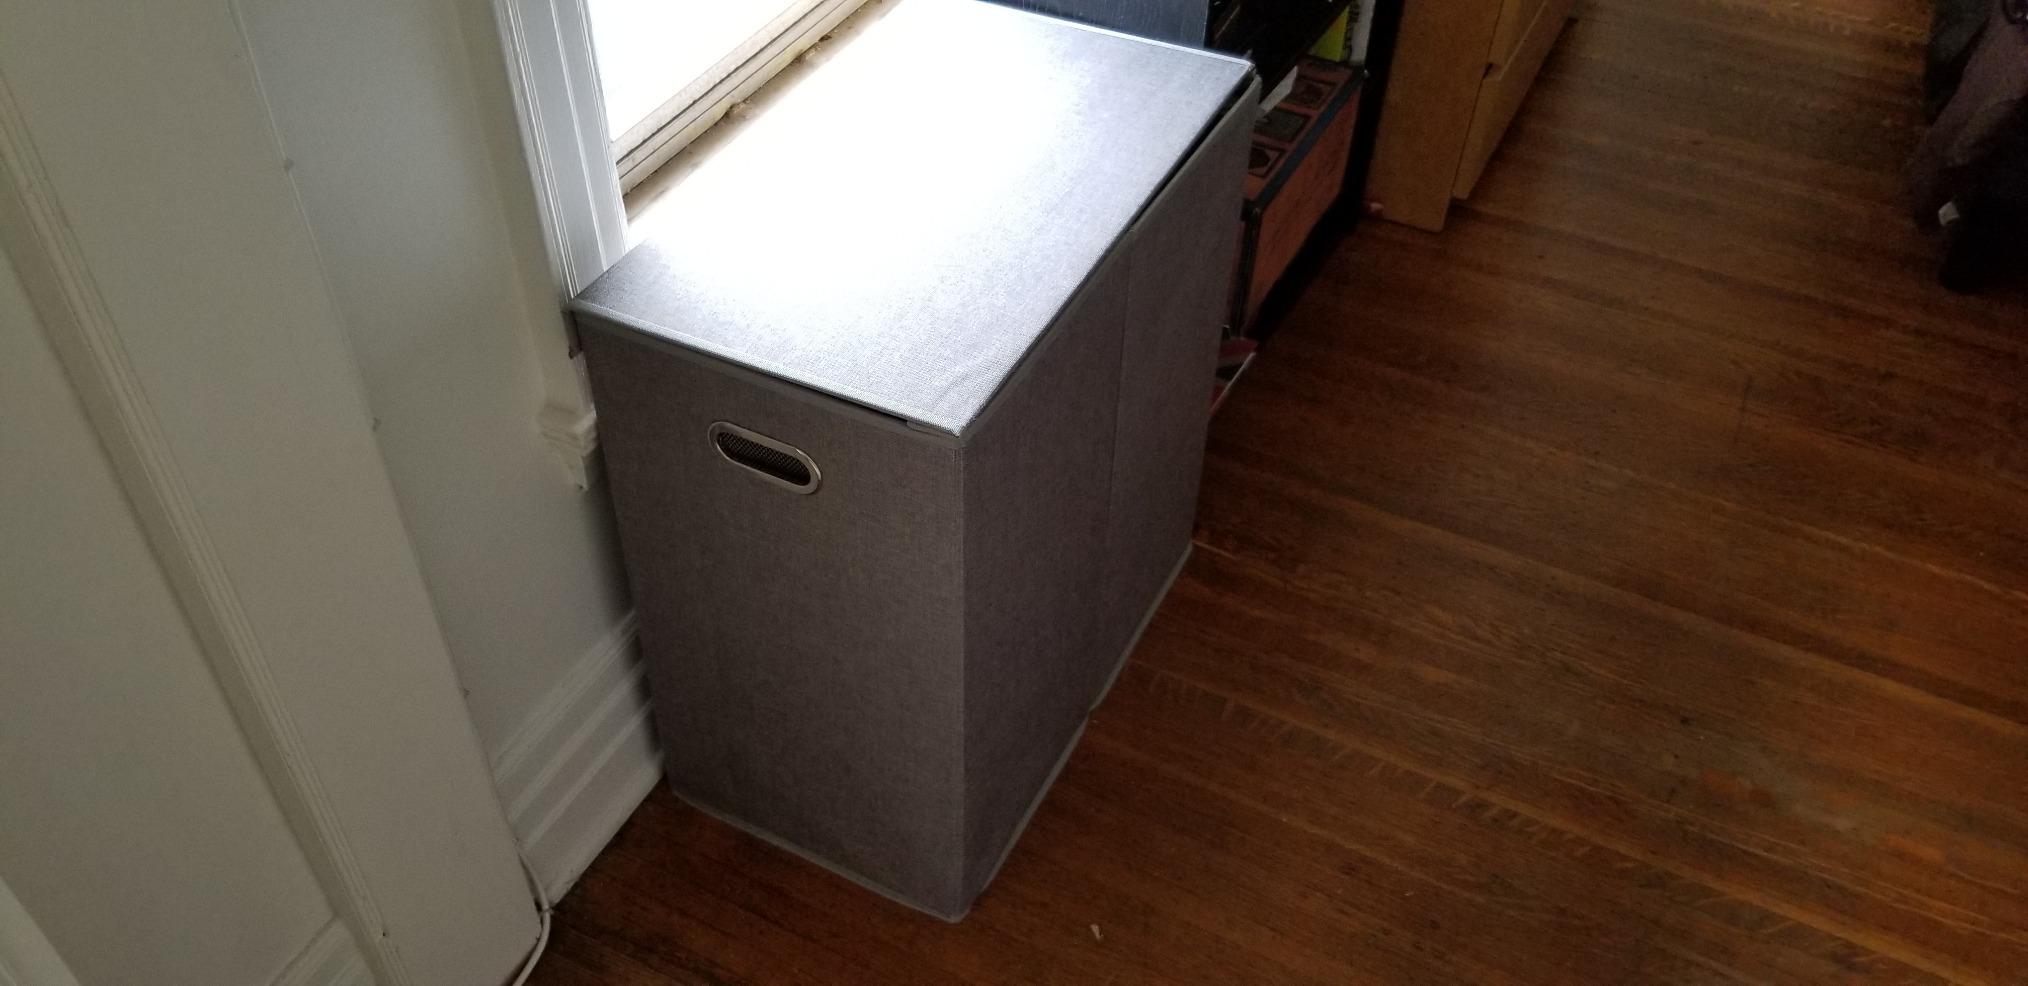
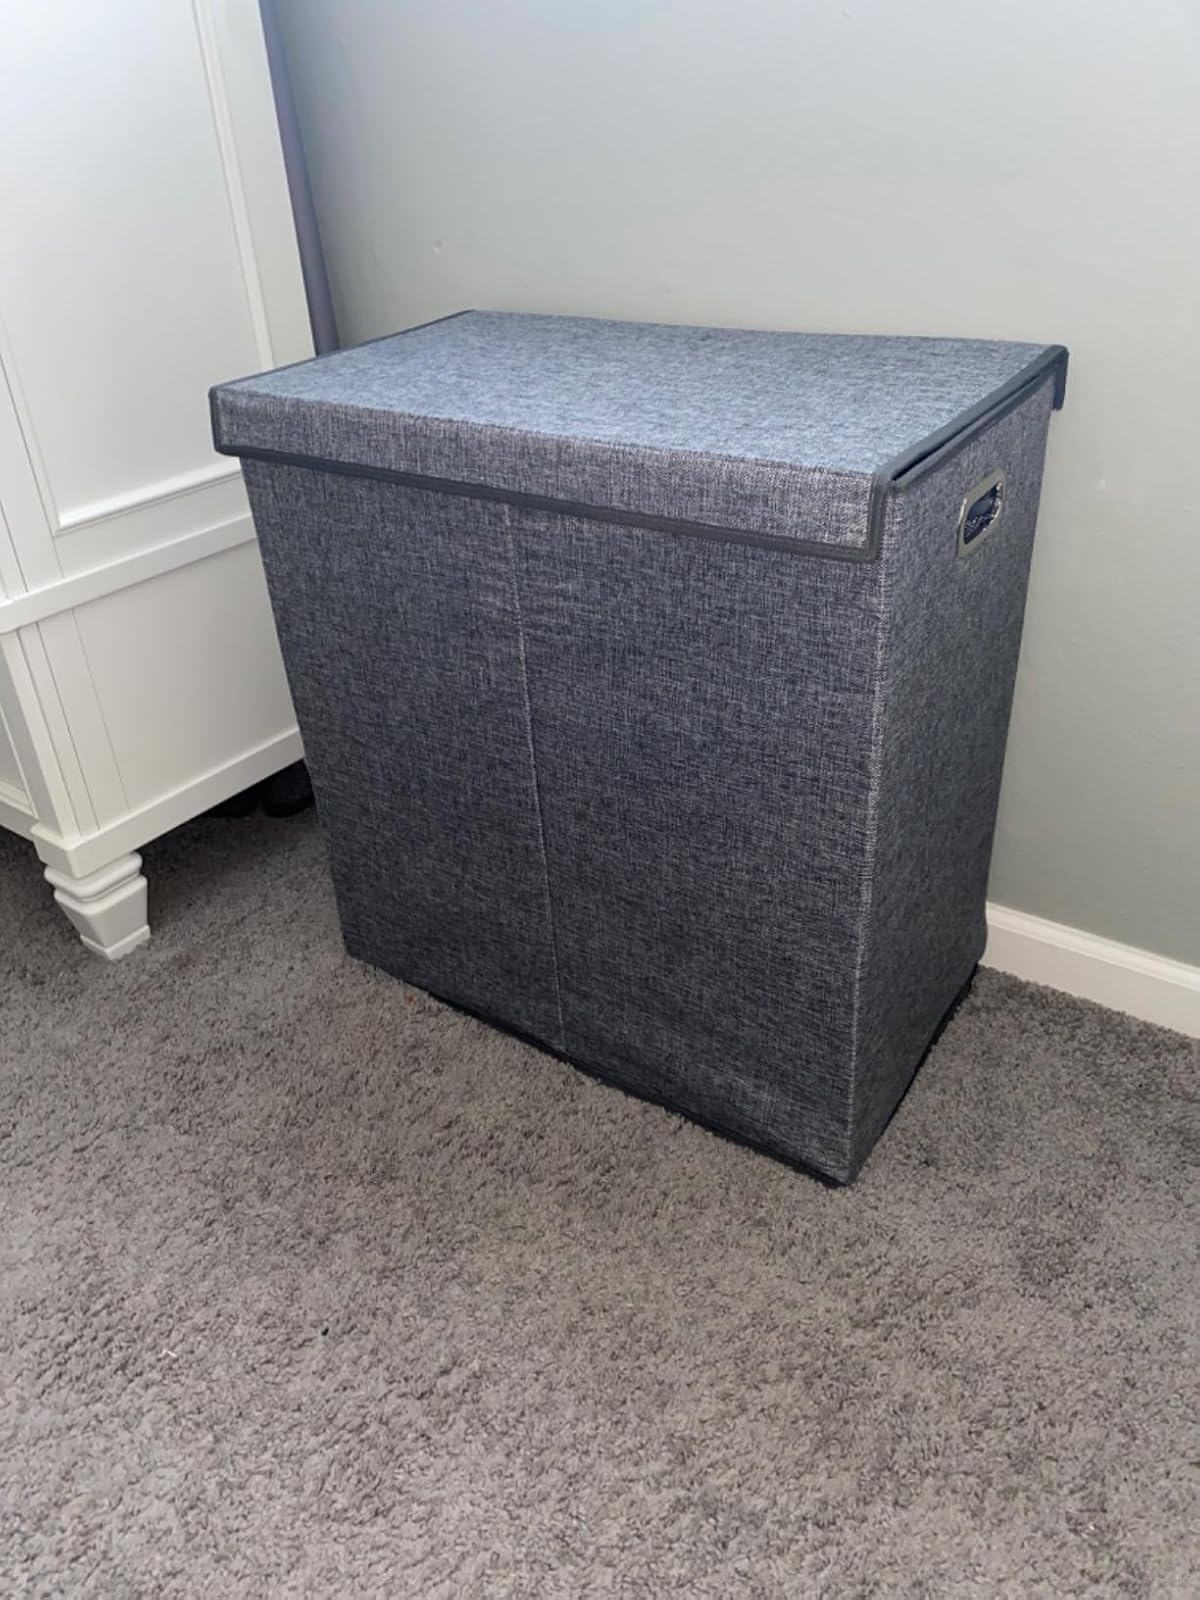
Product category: items_hamper
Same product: yes